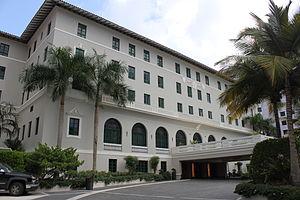
San Juan est la capitale de Porto Rico, territoire non incorporé des États-Unis.
Historic Hotels Worldwide est un programme rassemblant près de 300 hôtels à caractère historique à travers le monde. Il a été créé en s'inspirant du programme du National Trust for Historic Preservation américain appelé Historic Hotels of America et fondé en 1989.
Le Condado Vanderbilt Hotel est un hôtel américain situé à San Juan, à Porto Rico. Ouvert en 1919, cet établissement est inscrit au Registre national des lieux historiques depuis le 25 novembre 2008 et est membre des Historic Hotels of America et des Historic Hotels Worldwide depuis 2015.